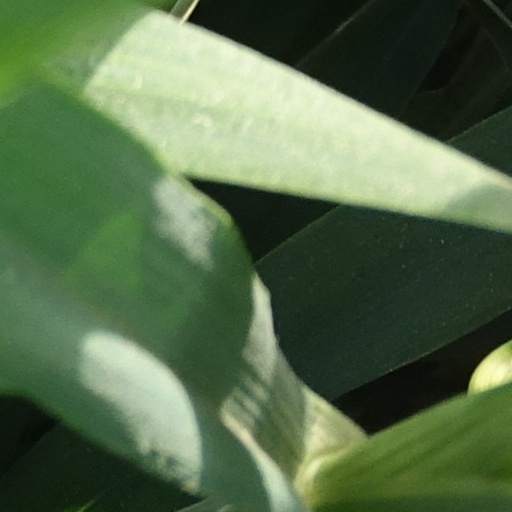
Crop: wheat